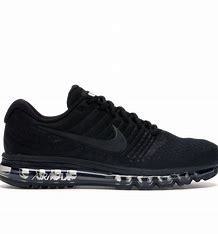
Brand: Nike
Model: Air Max 2017